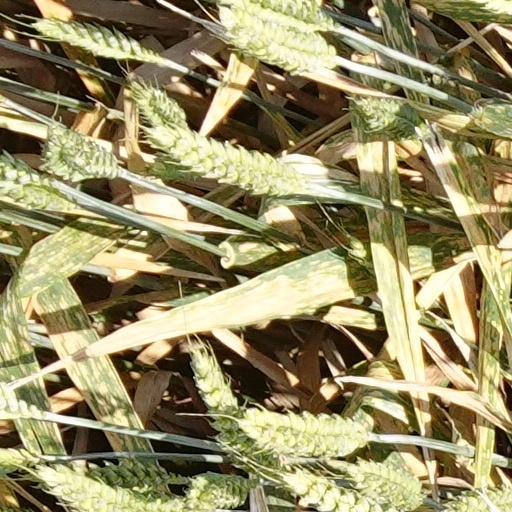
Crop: wheat